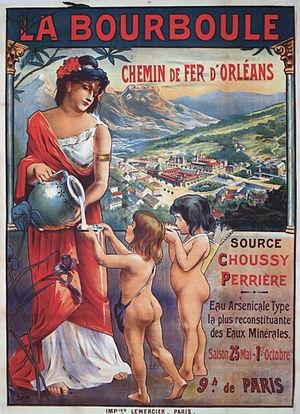
La Bourboule est une commune française située dans les monts Dore, dans le département du Puy-de-Dôme, en région Auvergne-Rhône-Alpes.